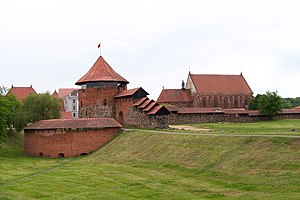
Storfyrstendømmet Litauen / Historie / Gedimins dynastiet kommer til magten
Ruinerne af Kaunas slot
Storfyrstendømmet Litauen var en østeuropæisk stat fra 1200-tallet til 1795. Staten blev grundlagt af litauere, som var en baltisk stamme fra Aukštaitija, den sydøstlige del af det nuværende Litauen. Storfyrstendømmet Litauen blev senere udvidet til at omfatte store dele af det tidlige Kijevrige og slaviske lande, så dets territorium dækkede hele det nuværende Litauen, Hviderusland og Ukraine samt dele af Letland, Moldavien, Polen og Rusland. Storfyrstendømmet havde sin største udstrækning i 1400-tallet, hvor det var Europas største stat. Landet var multietnisk og rummede folk med stor variation i sprog, religion og kultur. I fyrstendømmet talte man normalt rusinsk og andre østslaviske sprog. Man talte også latin, polsk og tysk, dog mest til diplomatiske formål.